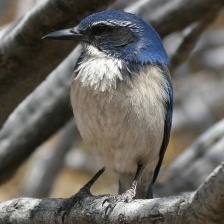
Species: CHARA DE COLLAR
Scientific name: CYANOLYCA ARMILLATA